Effects of weather on sport

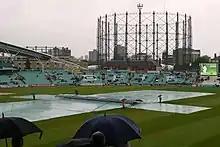
The Oval cricket ground during the rain, with covers protecting the main parts of the pitch

Some sports are cancelled because of precipitation. Some are deemed too dangerous to play when the ground is damp because of the danger of injury to a player through slipping.